Falcon 9 first-stage landing tests

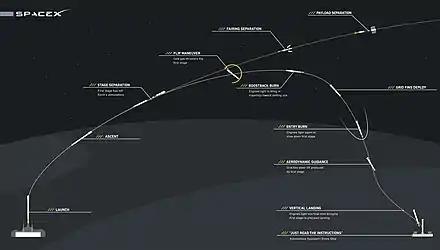
Depiction of Falcon 9 landing trajectory in floating-platform recovery tests

The fourth test flight of a returned first stage, with a planned ocean touchdown, occurred on Falcon 9 flight 13 which was launched on September 21, 2014. The first stage flew a profile approaching a zero-velocity at zero-altitude simulated landing on the sea surface. SpaceX made no attempt to recover the first stage, since earlier tests had confirmed that the 14-story tall first stage would not survive the tip-over event into the sea. The booster did run out of liquid oxygen.